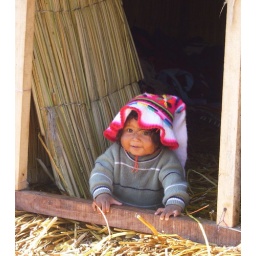
This toddler was in a house and she was rocking back and forth happily on the door frame.